Naumburg Cathedral and the High Medieval Cultural Landscape of the Rivers Saale and Unstrut

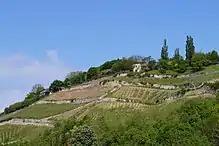
Vineyard Steinmeister

From the 10th century onwards, the Ekkehardine dynasty gained influence in the Empire. Contemporaneous Bishop Thietmar of Merseburg described the first prominent representative of this house, Ekkehard I, as a person with an outstanding lack of humility "He was an ornament to the Empire, a treasure of the land, a hope for his subjects and a terror to his enemies and he would have been completely perfect if he had only been able to remain humble".